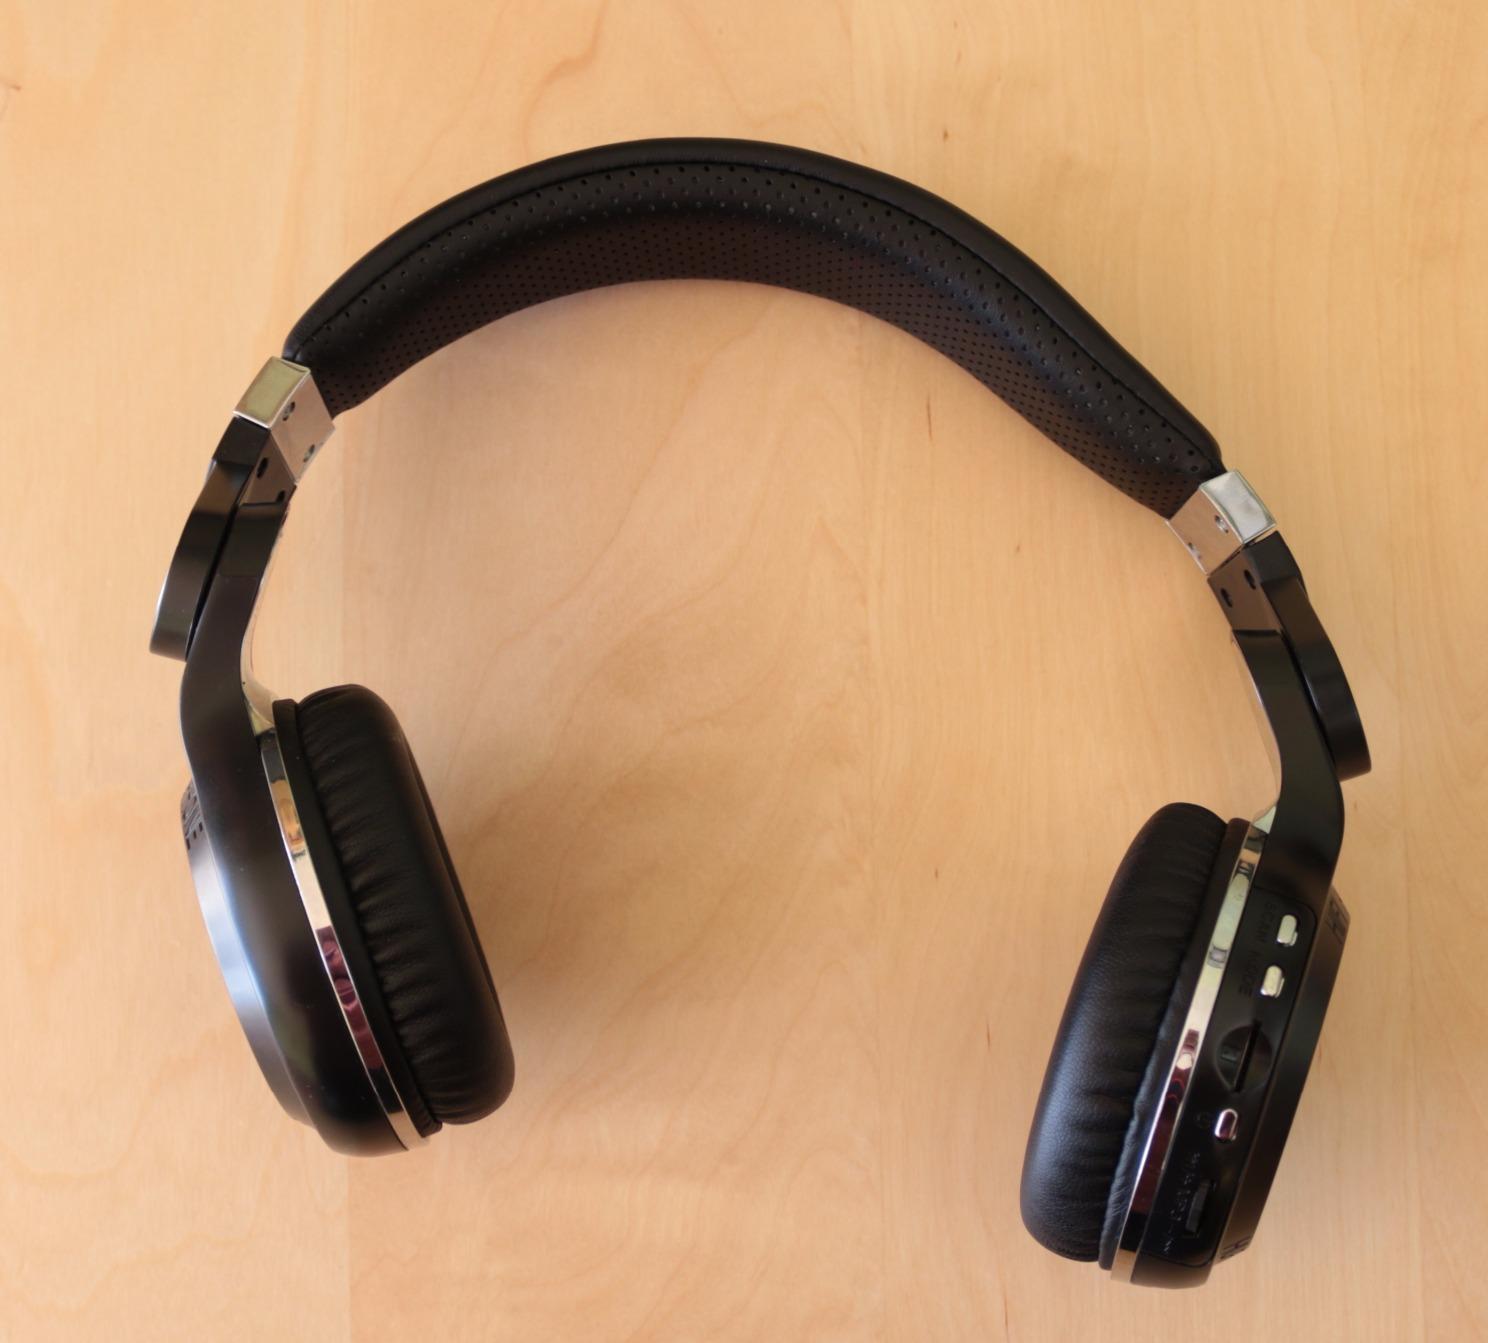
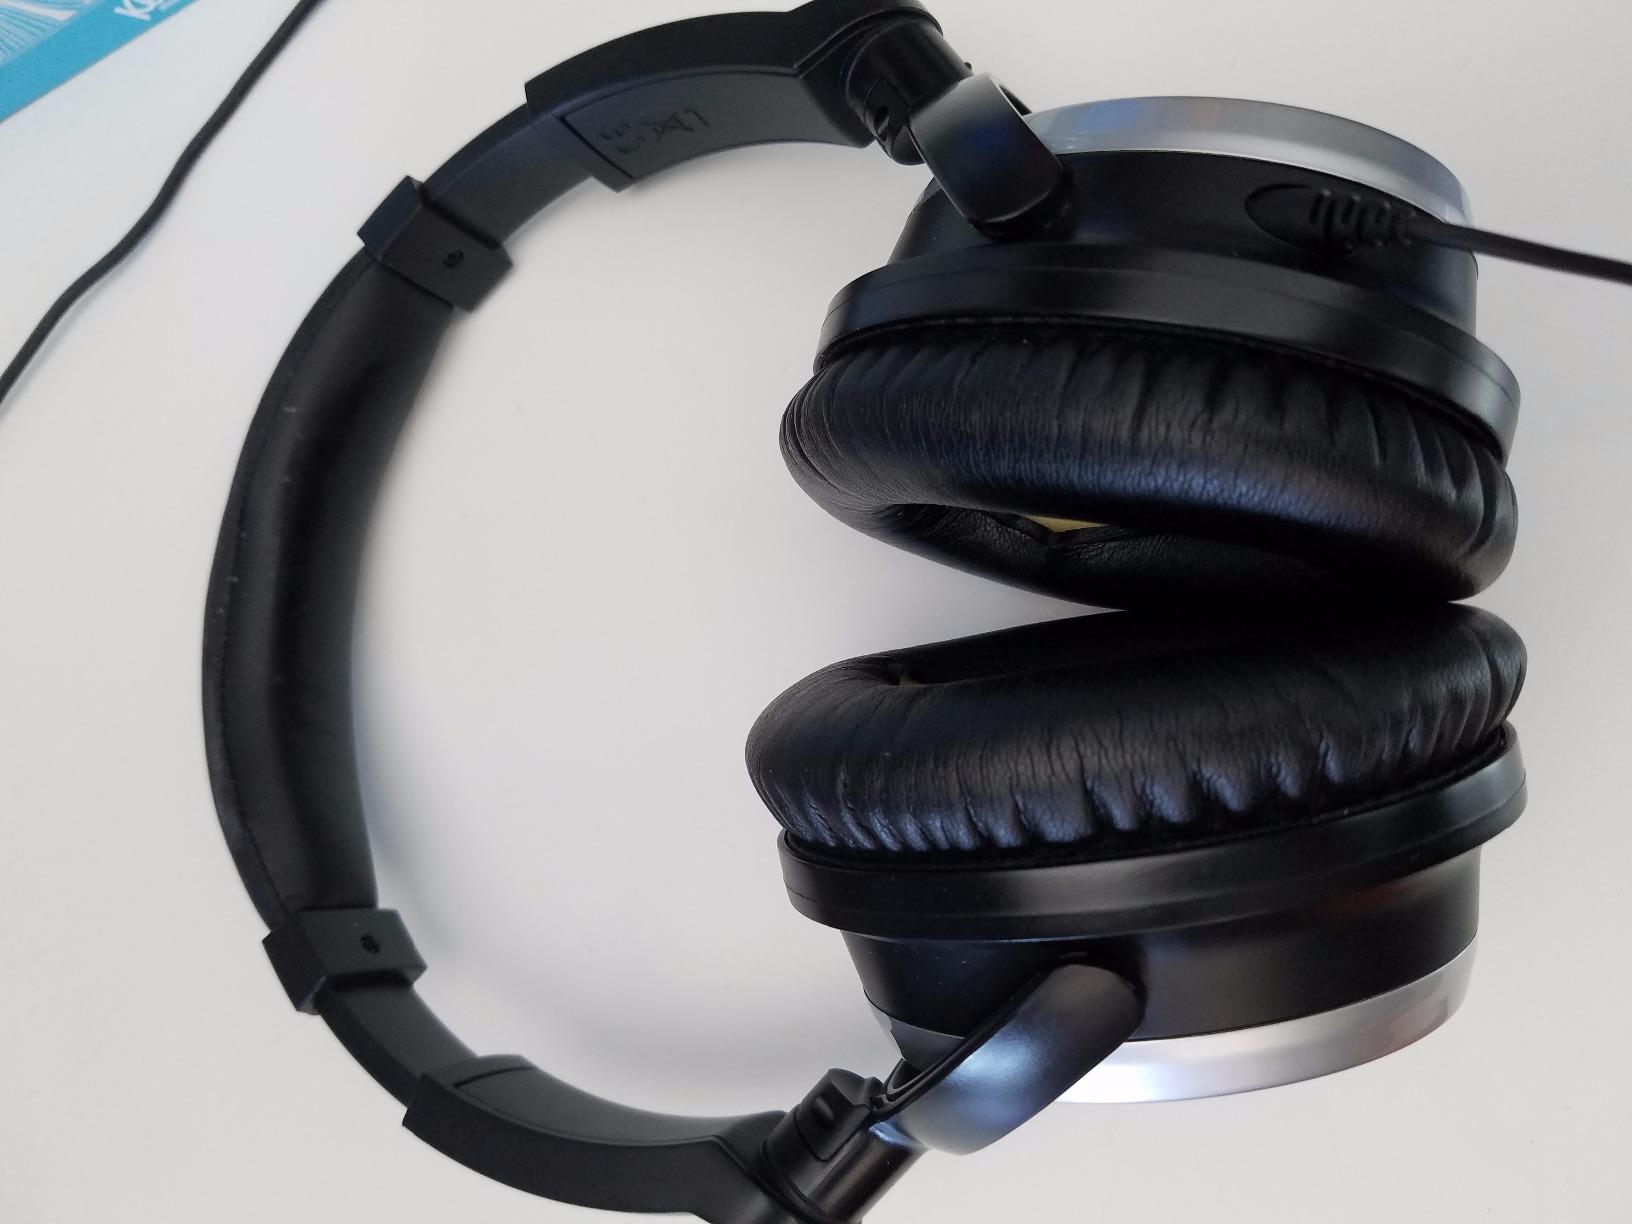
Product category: headphones
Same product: no